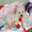
Label: dog